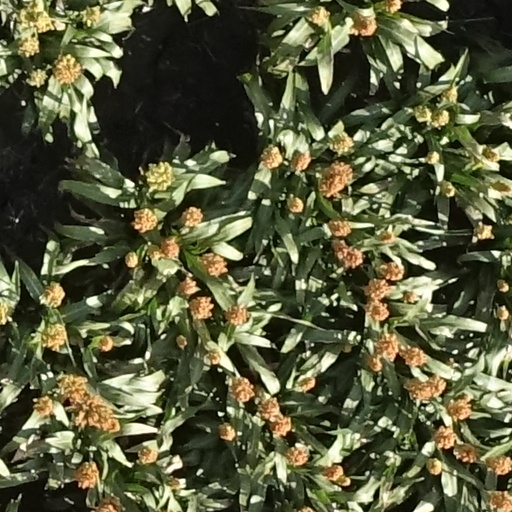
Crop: sorghum